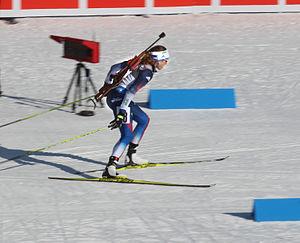
Susan Dunklee, née le 13 février 1986 à Newport, est une biathlète américaine, vice-championne du monde de la mass start en 2017 et vice-championne du monde du sprint en 2020.